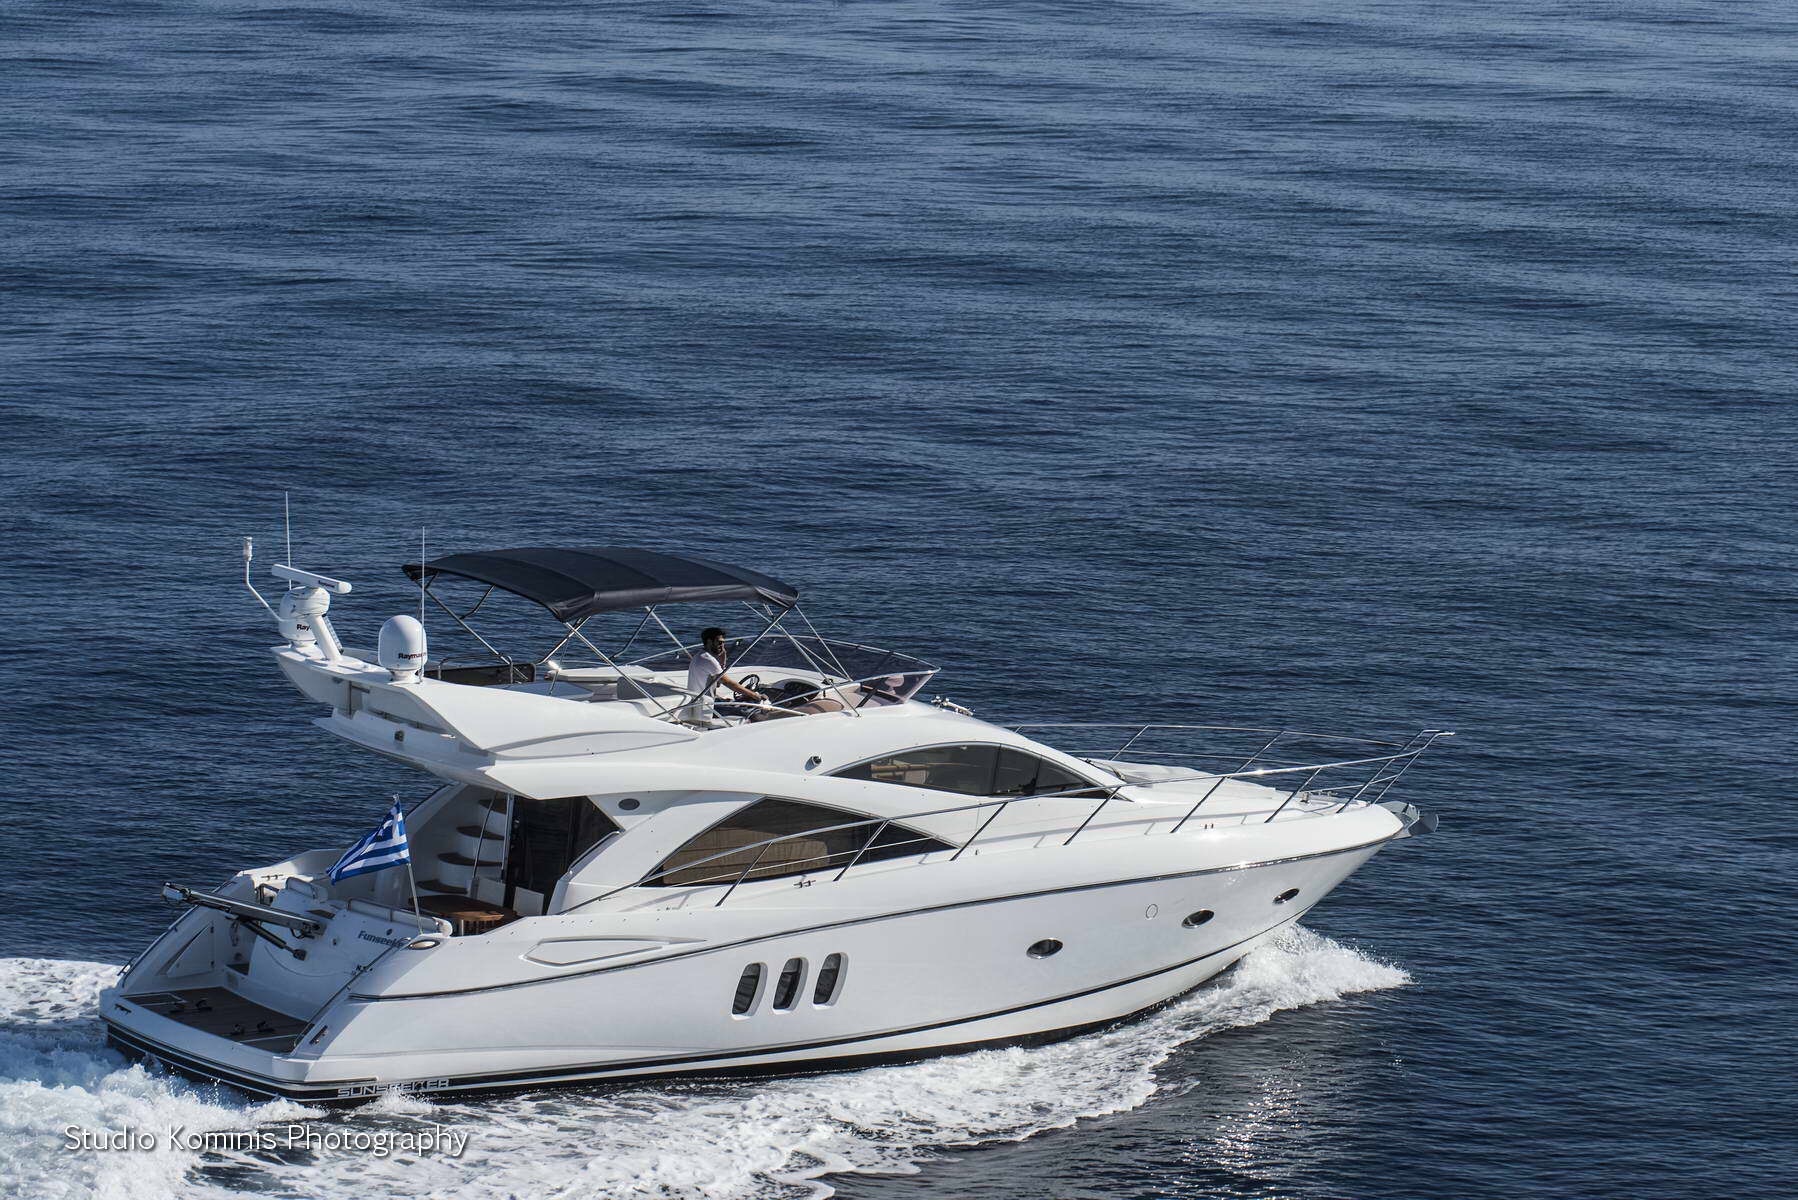
SUNSEEKER 54 YACHT
Brand: Princess Charter Yachts
Category: Vehicles & Parts > Vehicles > Watercraft > Yachts